Battle of Chuenpi

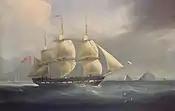
"Thomas Coutts" in 1836

Before Warner left China, Imperial Commissioner Lin Zexu gave him a letter addressed to Queen Victoria in which he disapproved the use of opium and requested the opium trade to stop. After arriving in London, he handed the letter to a co-owner of the "Thomas Coutts", who asked for an appointment with Foreign Secretary Lord Palmerston. After Palmerston's office refused to see him, Warner forwarded the letter to "The Times", which published it. Viewing Warner's defiance as a threat to his authority, Elliot ordered and to be positioned south of the Chuenpi battery on 27 October to blockade any other British ships bound for Canton.